Hajar Mountains

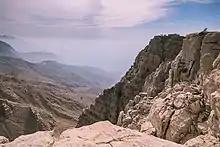
"Ru'us al-Jibal" in the Musandam Governorate of Oman, north of the UAE city and emirate of Ras Al Khaimah

The mountains to the west of Sama'il Valley, particularly those in Musandam Peninsula and the UAE, are known as the Western Hajar, also known as the "Oman proper". Since Jabal Akhdar and mountains in its vicinity are west of the valley, they may be regarded as Western Hajar.